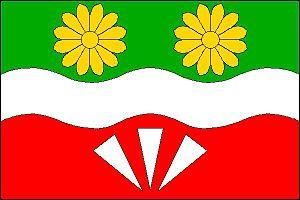
Srbsko est une commune du district de Beroun, dans la région de Bohême-Centrale, en République tchèque. Sa population s'élevait à 558 habitants en 2020.